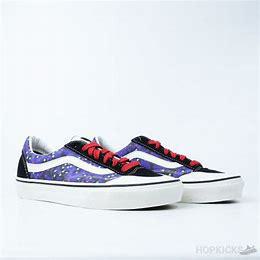
Brand: Vans
Model: Style 36 Decon Sf Skate